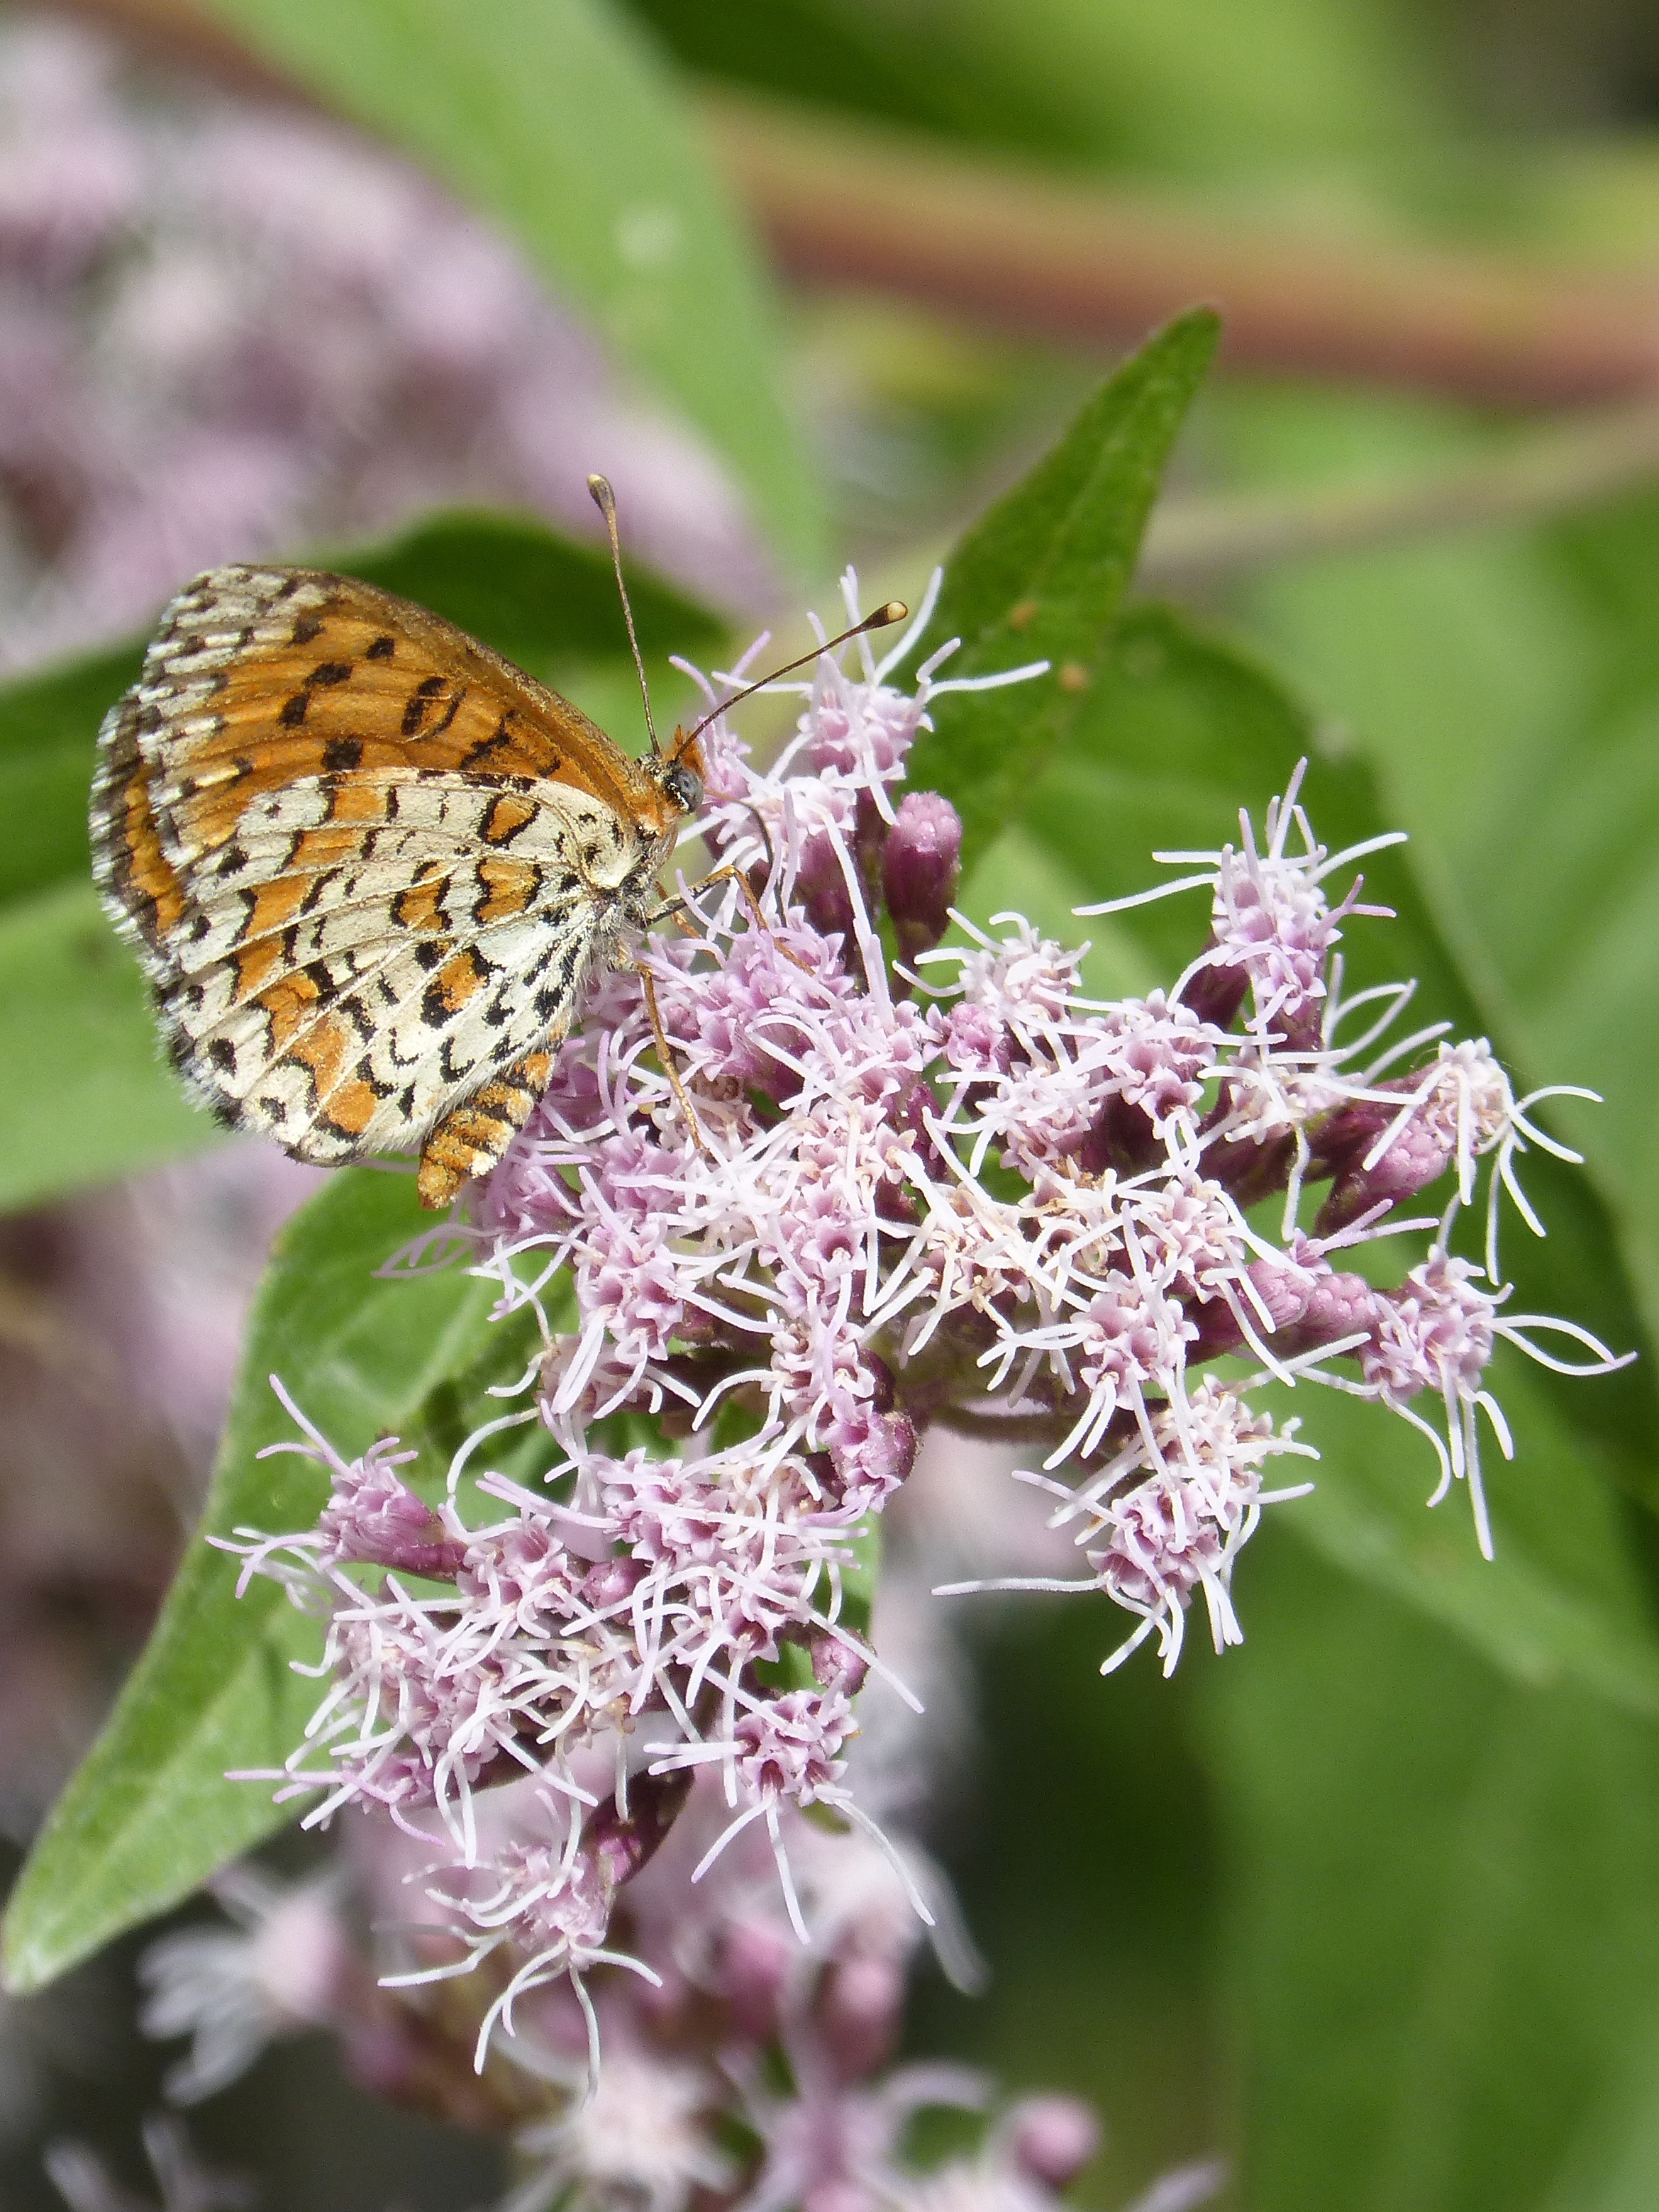
nature, plant, flower, insect, botany, butterfly, flora, fauna, invertebrate, wildflower, nectar, macro photography, flowering plant, libar, pollinator, melitaea deione, damer dels conillets, land plant, moths and butterflies